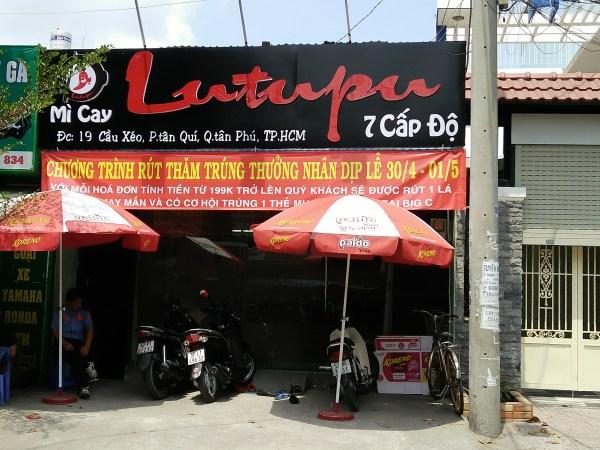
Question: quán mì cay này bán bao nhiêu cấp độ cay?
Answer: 7 cấp độ cay